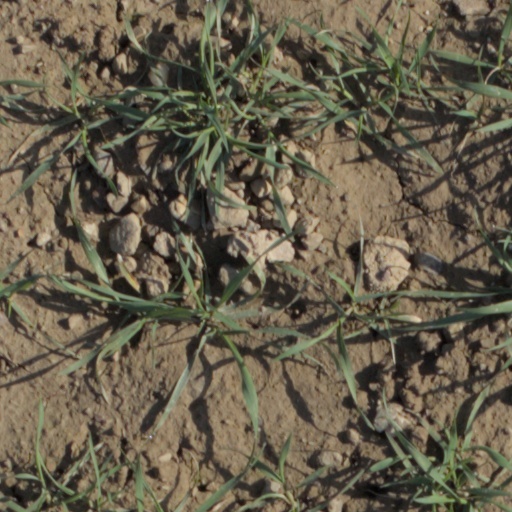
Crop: wheat